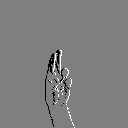
ASL letter: u